S. L. Sadhu

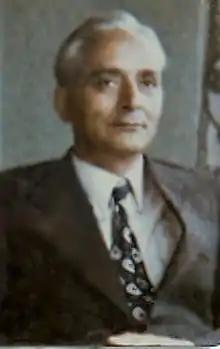
SL Sadhu (1917-2012)

He had his early education at the C.M.S. Biscoe School, Srinagar. He took his degree in 1936 from S.P. College, Srinagar (University of Kashmir). He passed his M.A. in English literature at the University of Delhi in 1938. After working as a journalist, Sadhu became a lecturer at his alma mater, S.P. College. After teaching at various colleges as a professor in English Literature in Jammu and Kashmir State he became Principal at Government College, Sopore, and then at the V. B. Women's College, Srinagar.